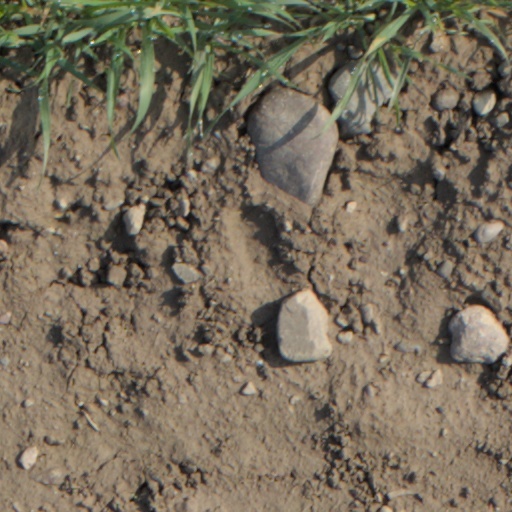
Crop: wheat